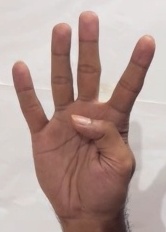
ASL sign: 4